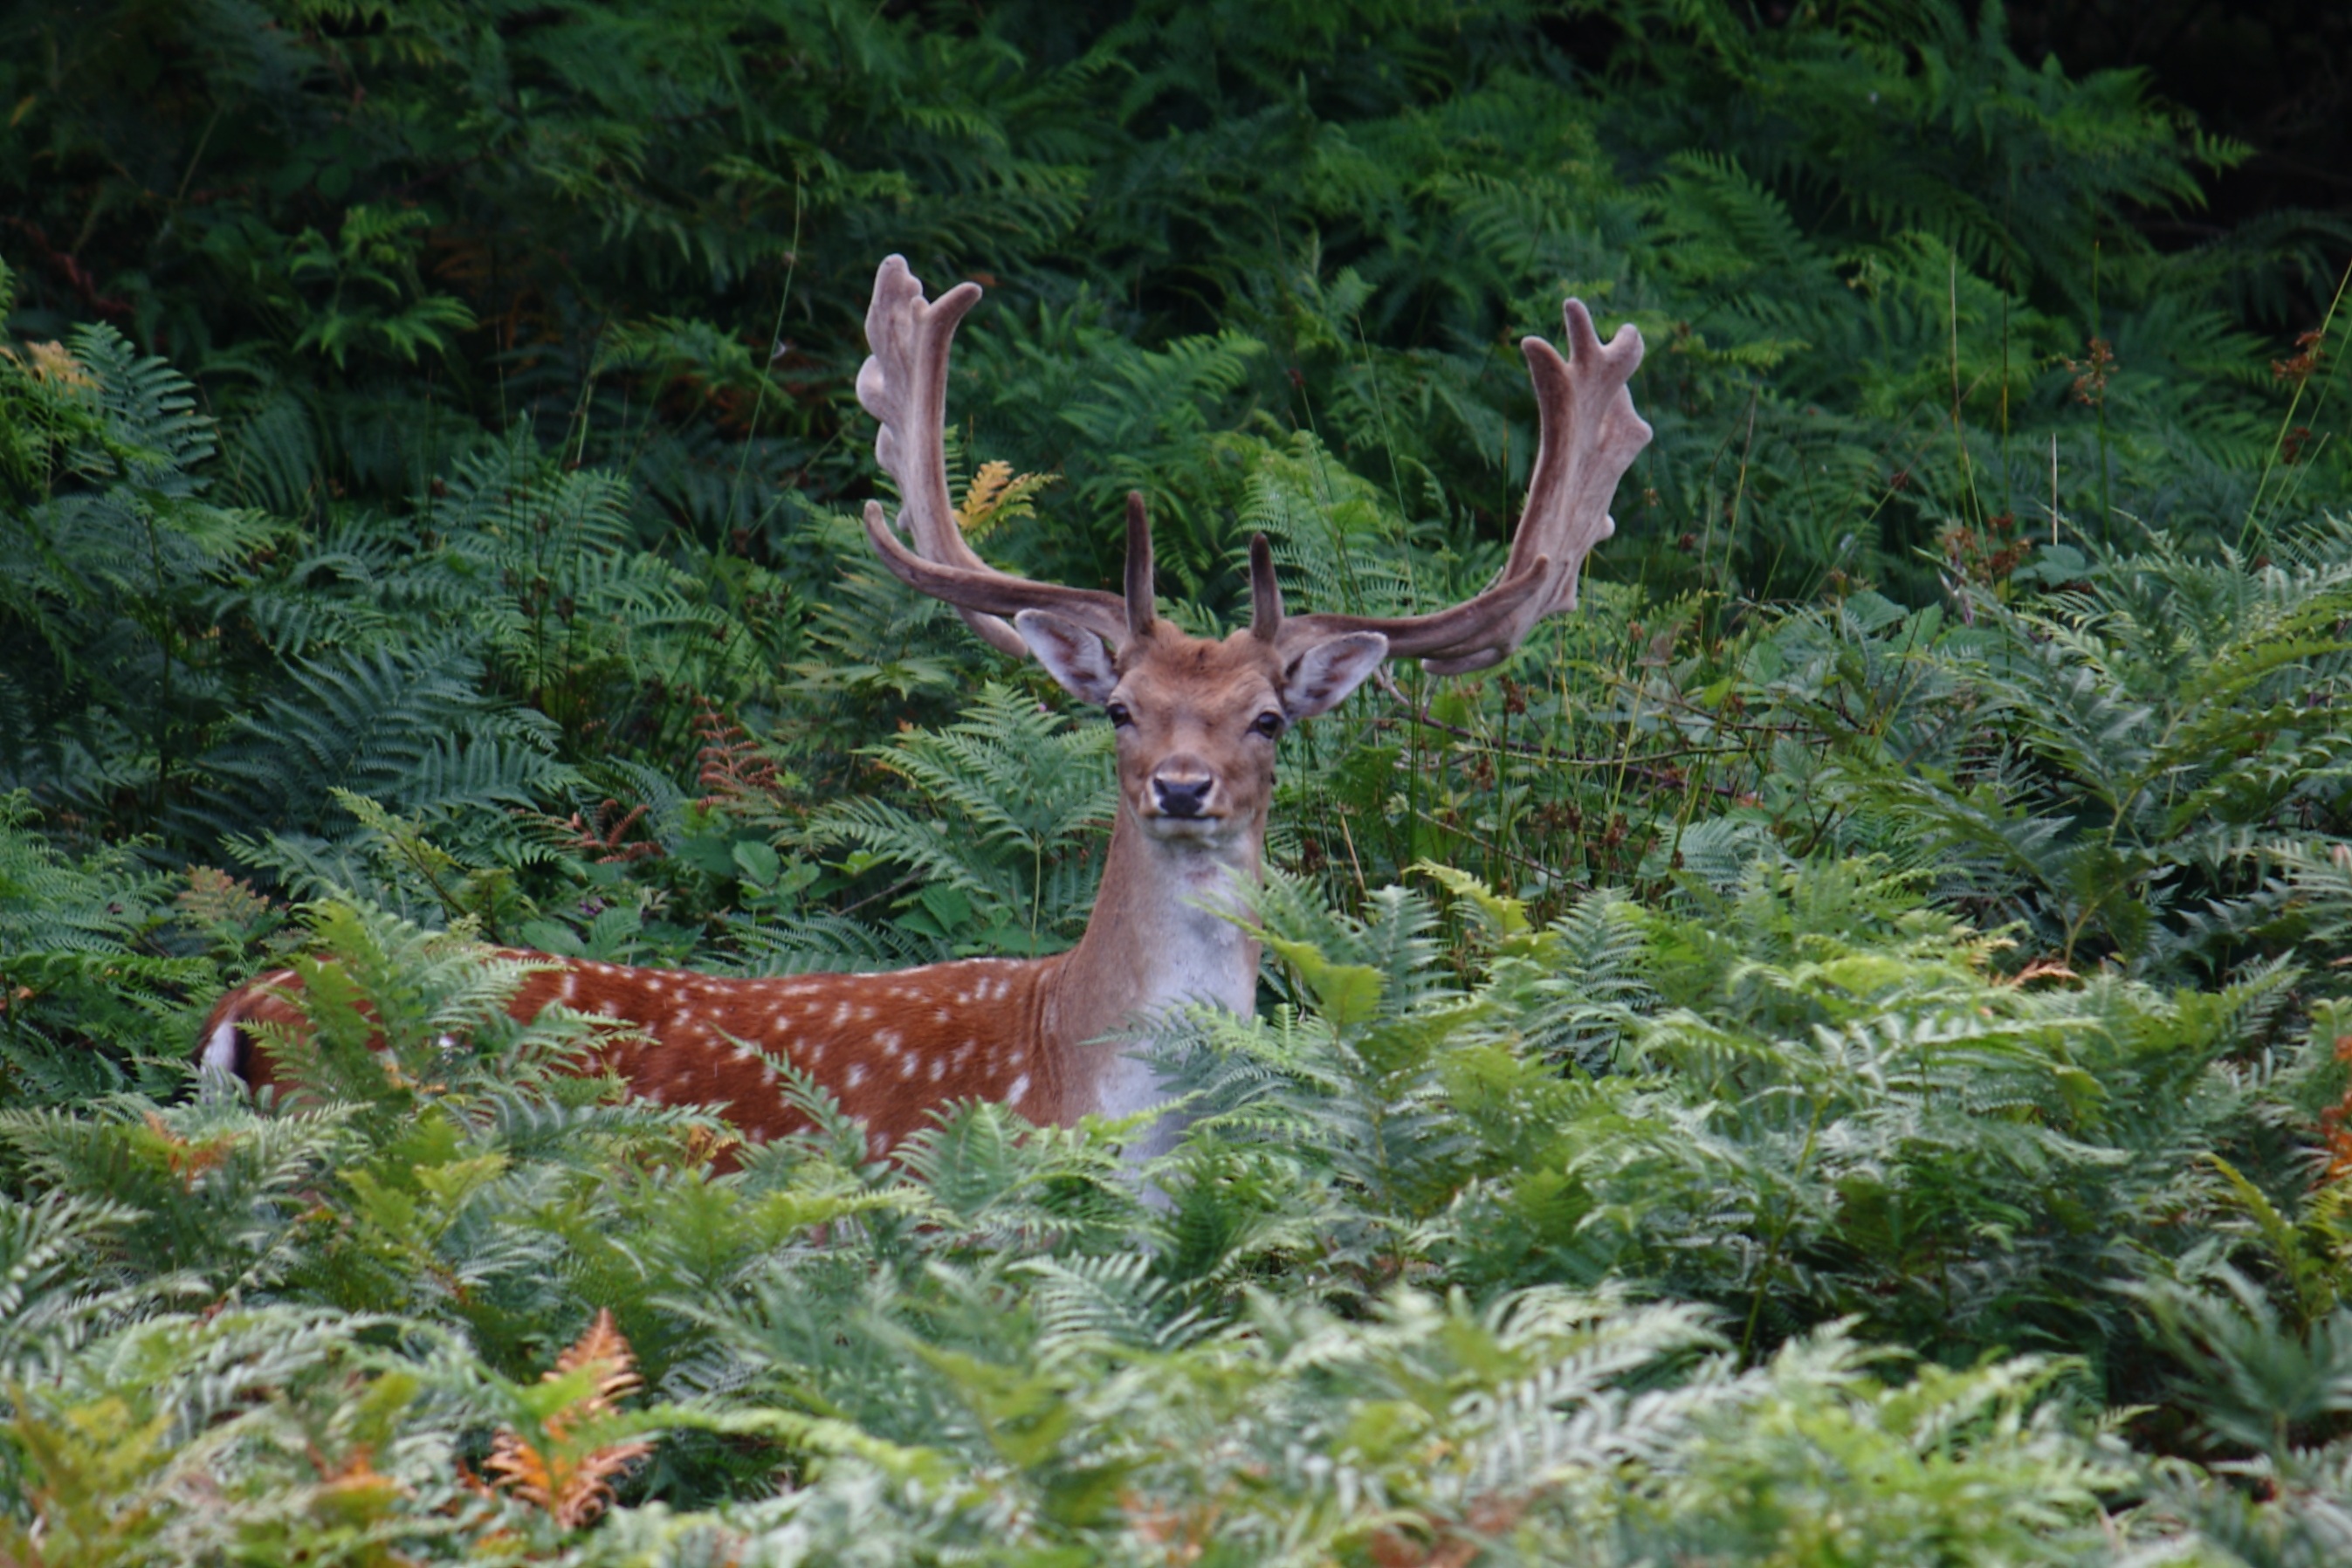
game, wildlife, deer, natural, mammal, fauna, denmark, expensive, fallow deer, white tailed deer, fyn, roms